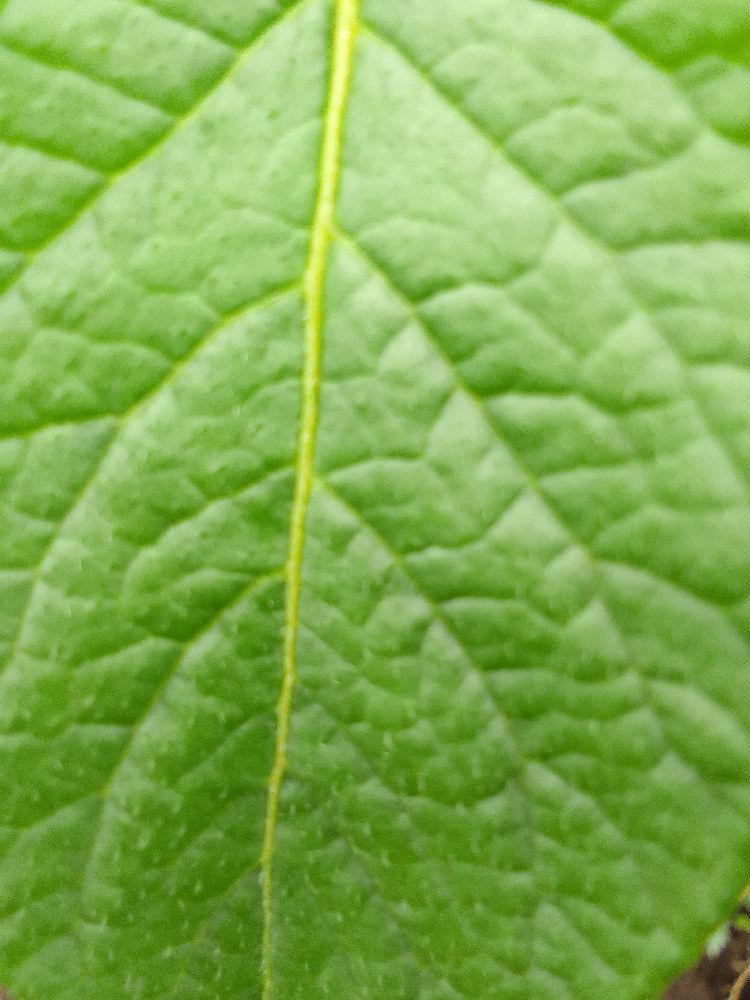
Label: Healthy